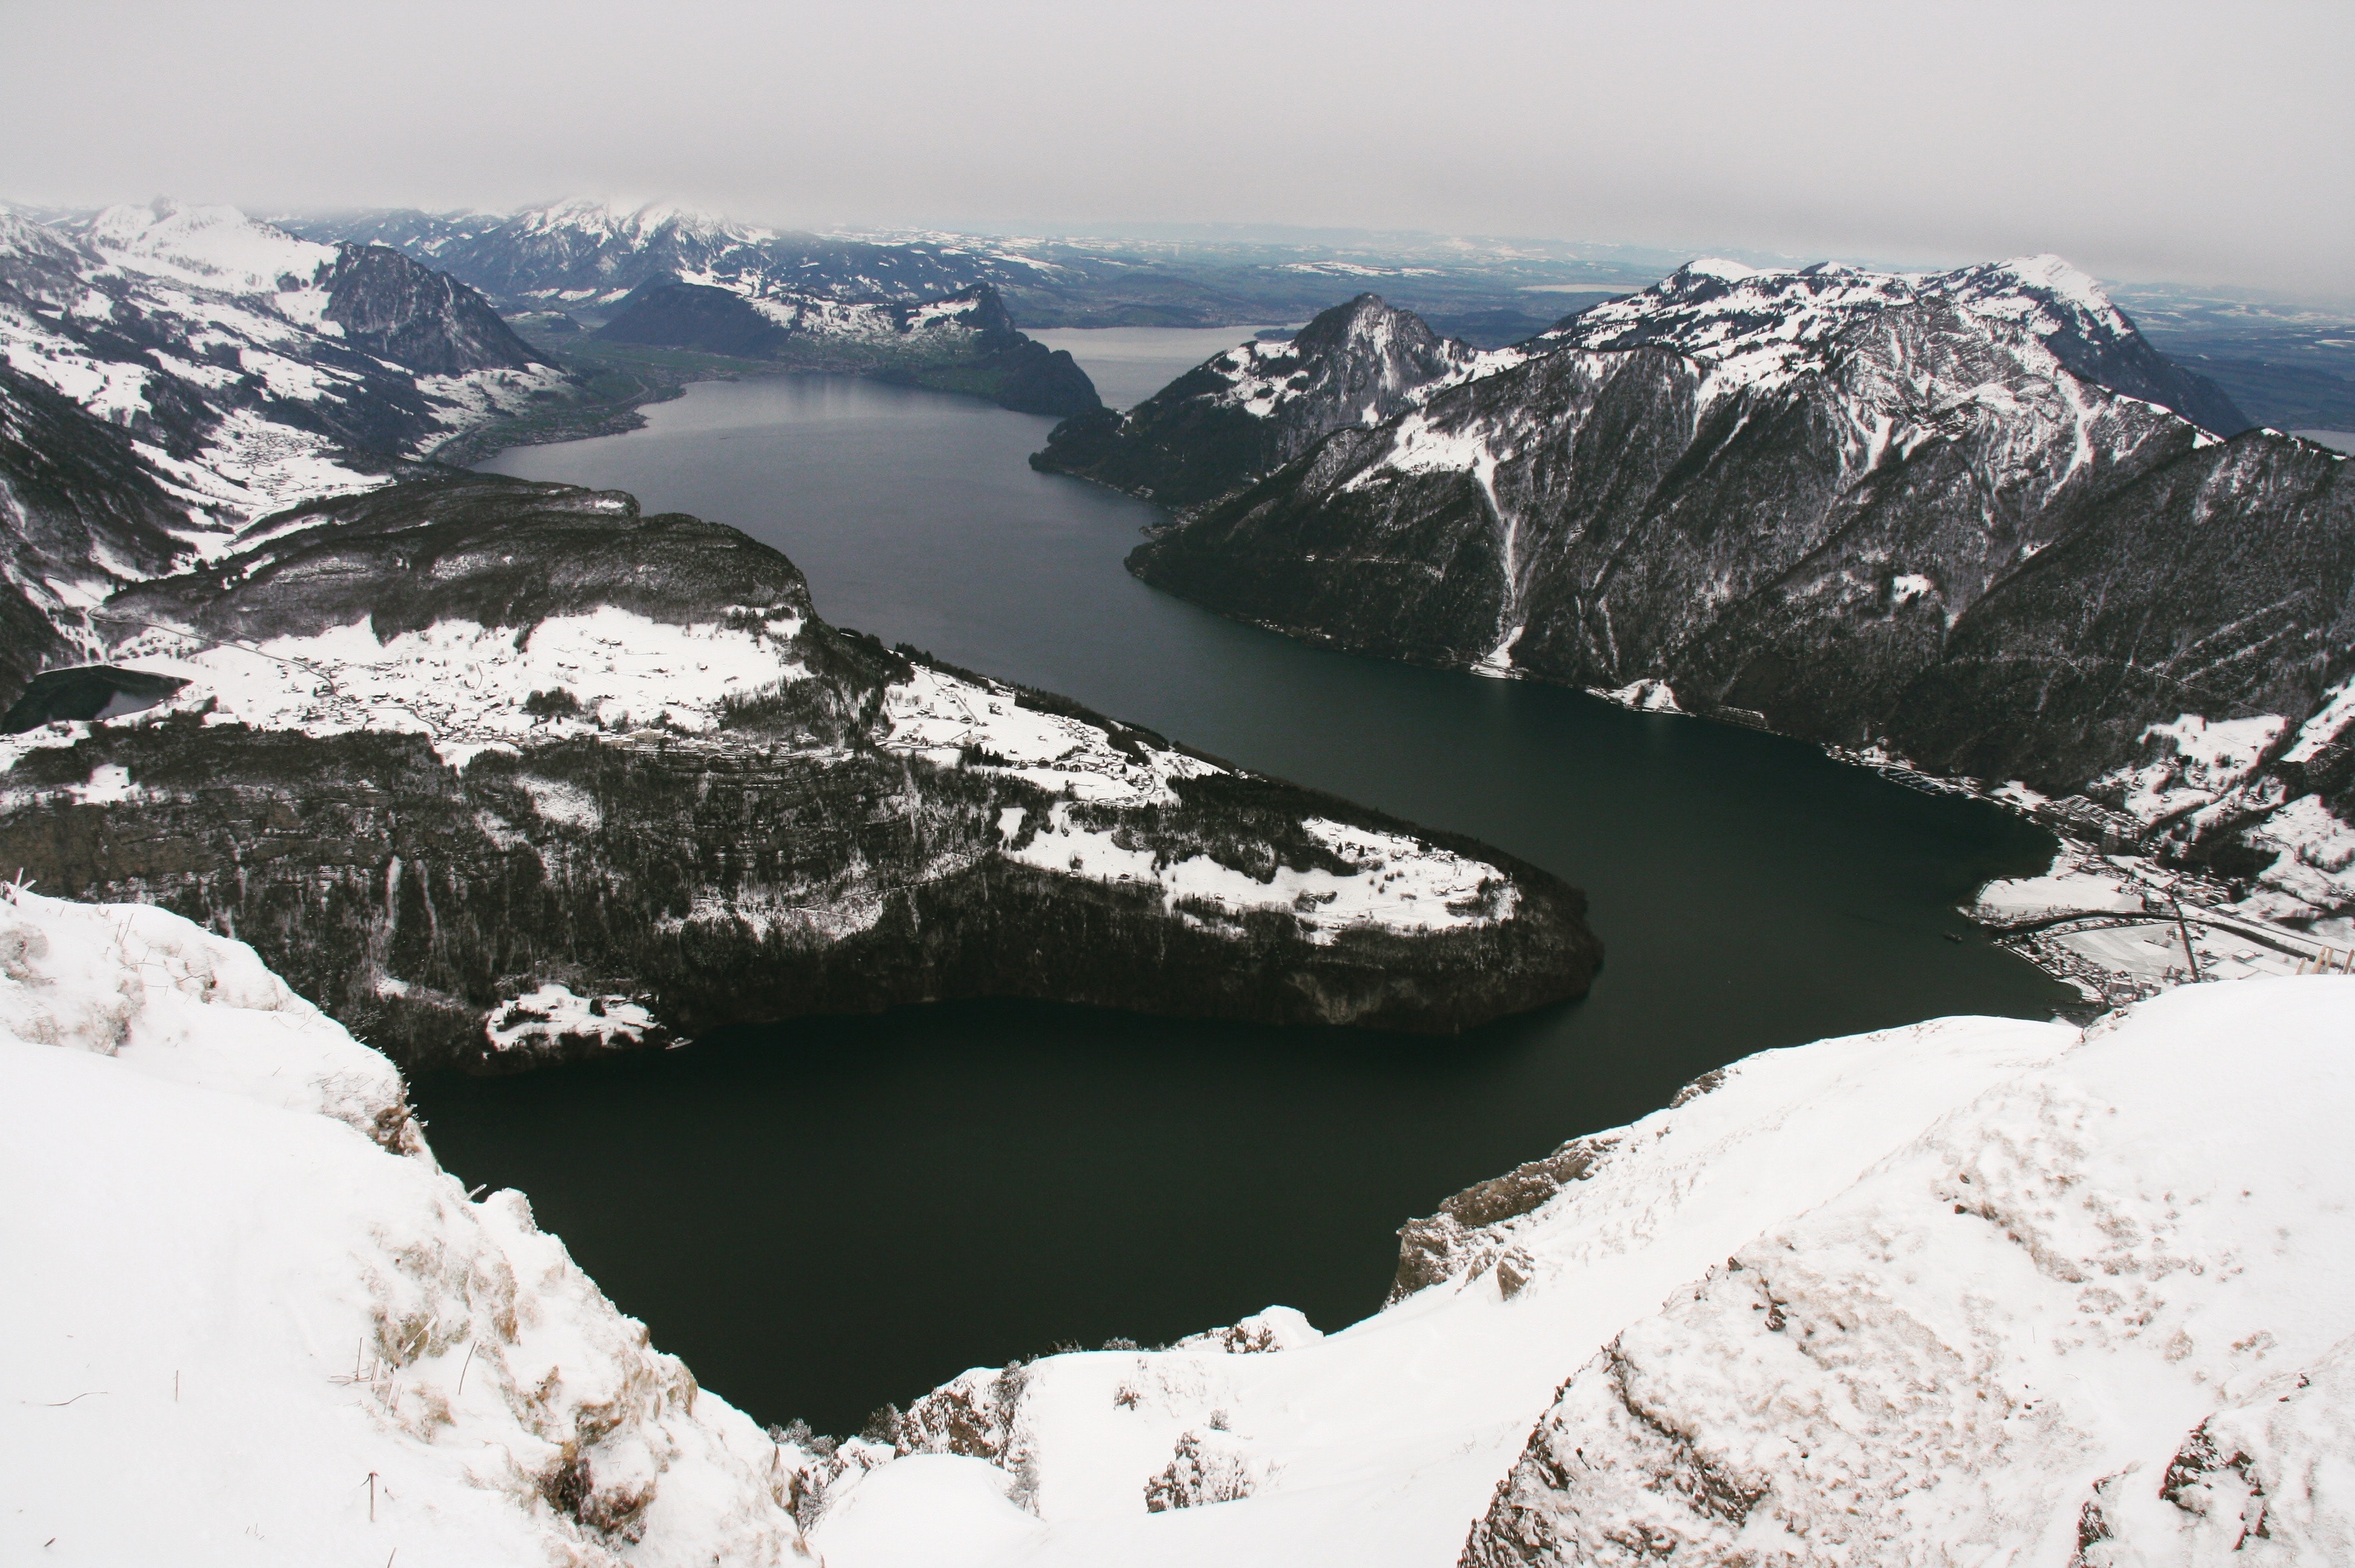
mountainous landforms, glacial lake, mountain, water resources, natural landscape, lake, snow, fjord, mountain range, reservoir, glacial landform, crater lake, ice, winter, geological phenomenon, nunatak, tarn, alps, ice cap, ridge, landscape, fell, moraine, cirque, glacier, national park, formation